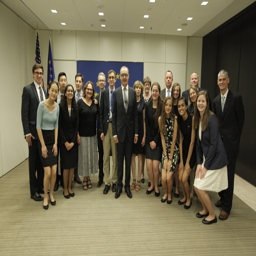
congratulations to the winning teams !